Sokolski horse

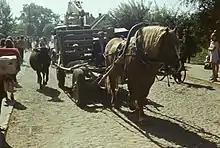
In harness, photograph from 1975

The Sokólski, or , is a Polish breed of draught horse. It is named for the town and county of Sokółka, near Białystok in north-eastern Poland, where it was first bred in the 1920s. It derives from cross-breeding of local Polish mares of Polish Coldblood type with imported Trait Belge and Ardennais stock. It is distributed mainly in the voivodeships of Lublin and Podlaskie.